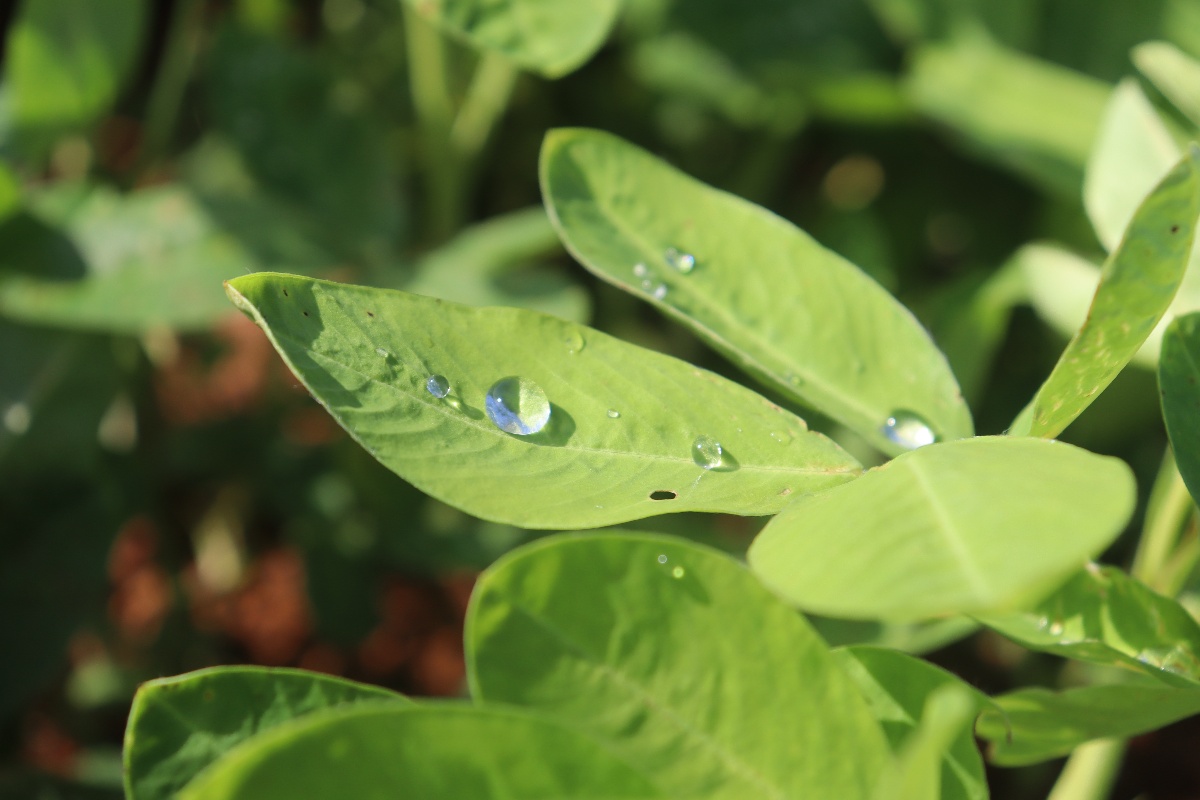
Label: healthy leaf